Ronald Reagan

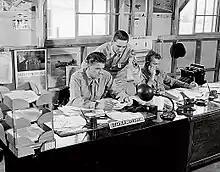
Reagan at Fort Roach, between 1943 and 1944

Ronald Wilson Reagan was born on February 6, 1911, in an apartment in Tampico, Illinois, as the younger son of Nelle Clyde Wilson and Jack Reagan. Nelle was committed to the Disciples of Christ, which believed in the Social Gospel. She led prayer meetings and ran mid-week prayers at her church when the pastor was out of town. Reagan credited her spiritual influence and he became a Christian. According to American political figure Stephen Vaughn, Reagan's values came from his pastor, and the First Christian Church's religious, economic and social positions "coincided with the words, if not the beliefs of the latter-day Reagan". Jack focused on making money to take care of the family, but this was complicated by his alcoholism. Reagan had an older brother, Neil. The family lived in Chicago, Galesburg, and Monmouth before returning to Tampico. In 1920, they settled in Dixon, Illinois, living in a house near the H. C. Pitney Variety Store Building.